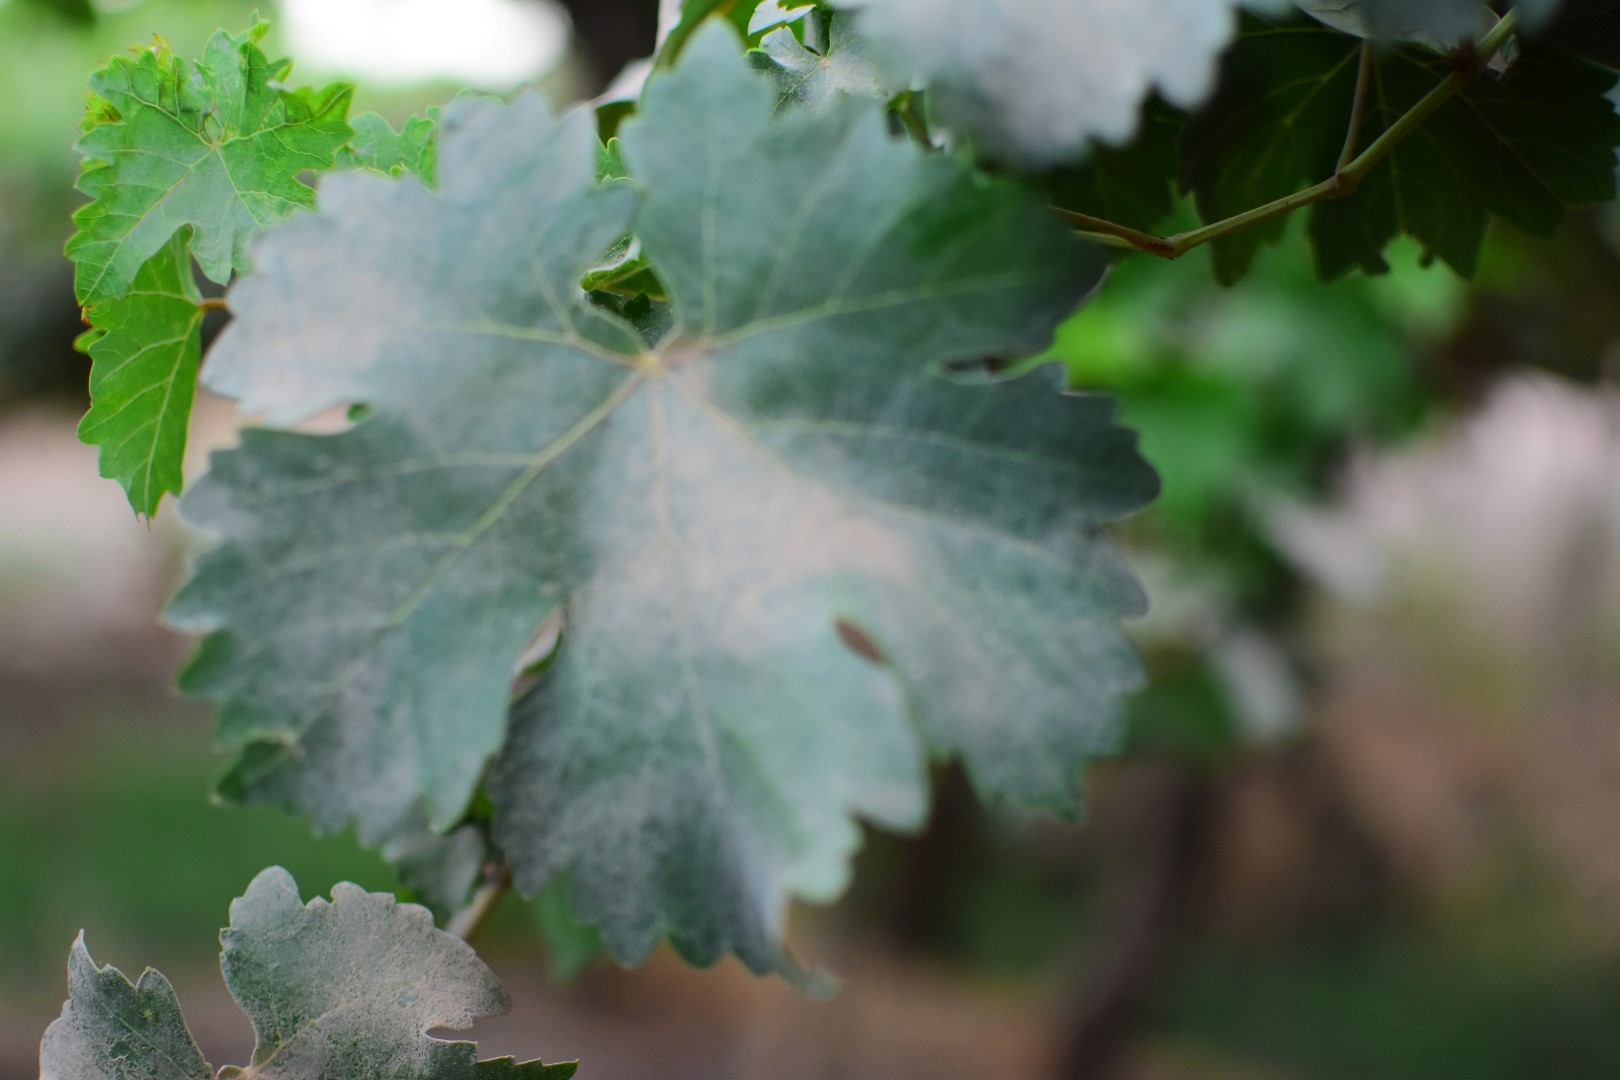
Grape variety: Shdah